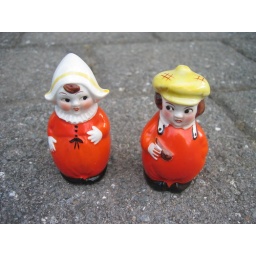
Dutch girl and boy in orange clothes